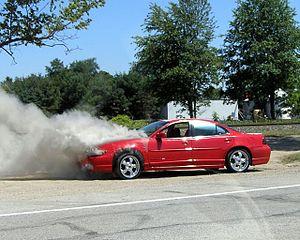
Une assurance automobile en France est une assurance de principe indemnitaire destinée aux véhicules terrestres à moteur assurés en France et circulant sur le territoire français comme dans l'Espace économique européen ou dans la zone carte verte.